Lovely But Deadly

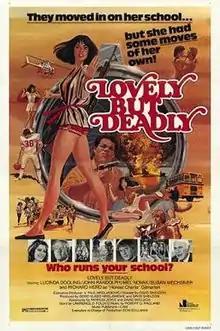
Theatrical release poster

Lovely But Deadly is a 1981 action film about a cheerleader who goes undercover to fight drug dealers. The film stars Lucinda Dooling, John Randolph, Mel Novak and Richard Herd.